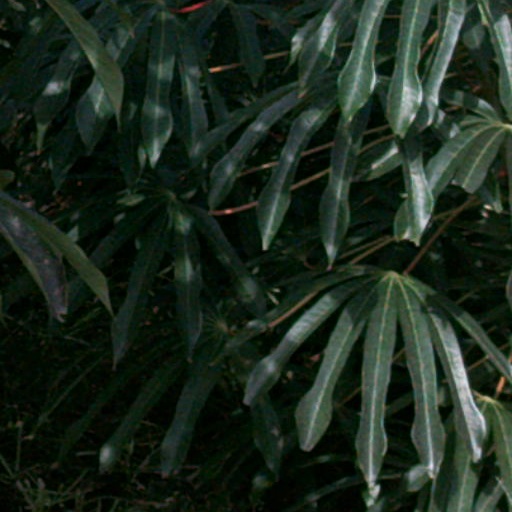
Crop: cassava